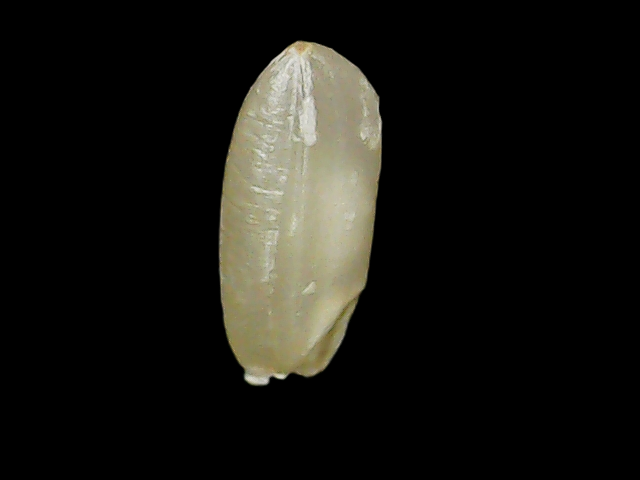
Rice variety: Binadhan10